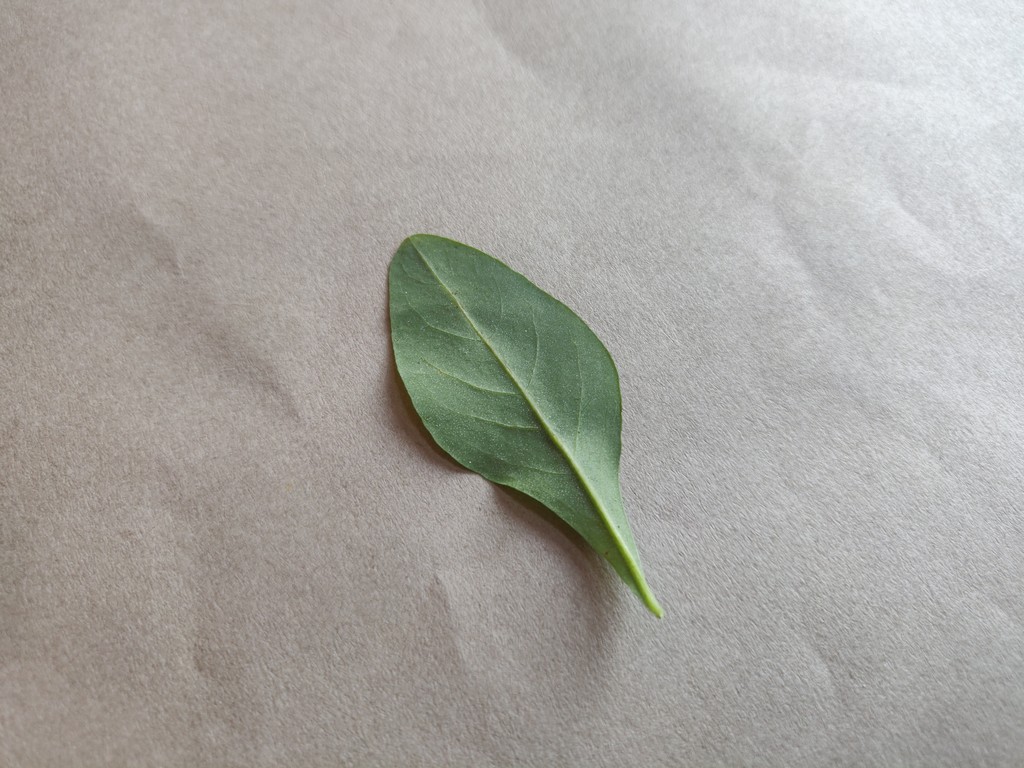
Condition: Healthy
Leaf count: single
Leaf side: back